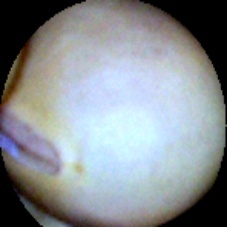
Label: Intact